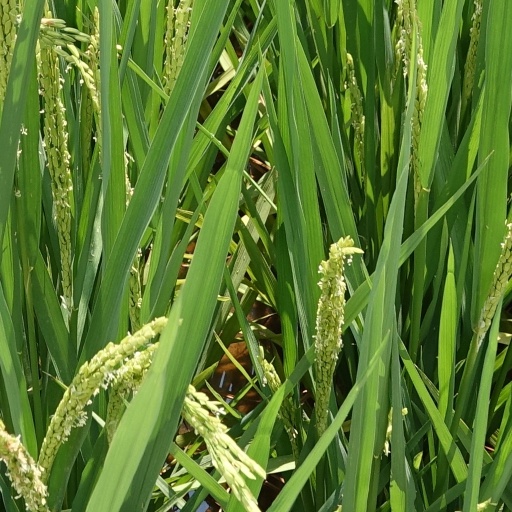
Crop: rice